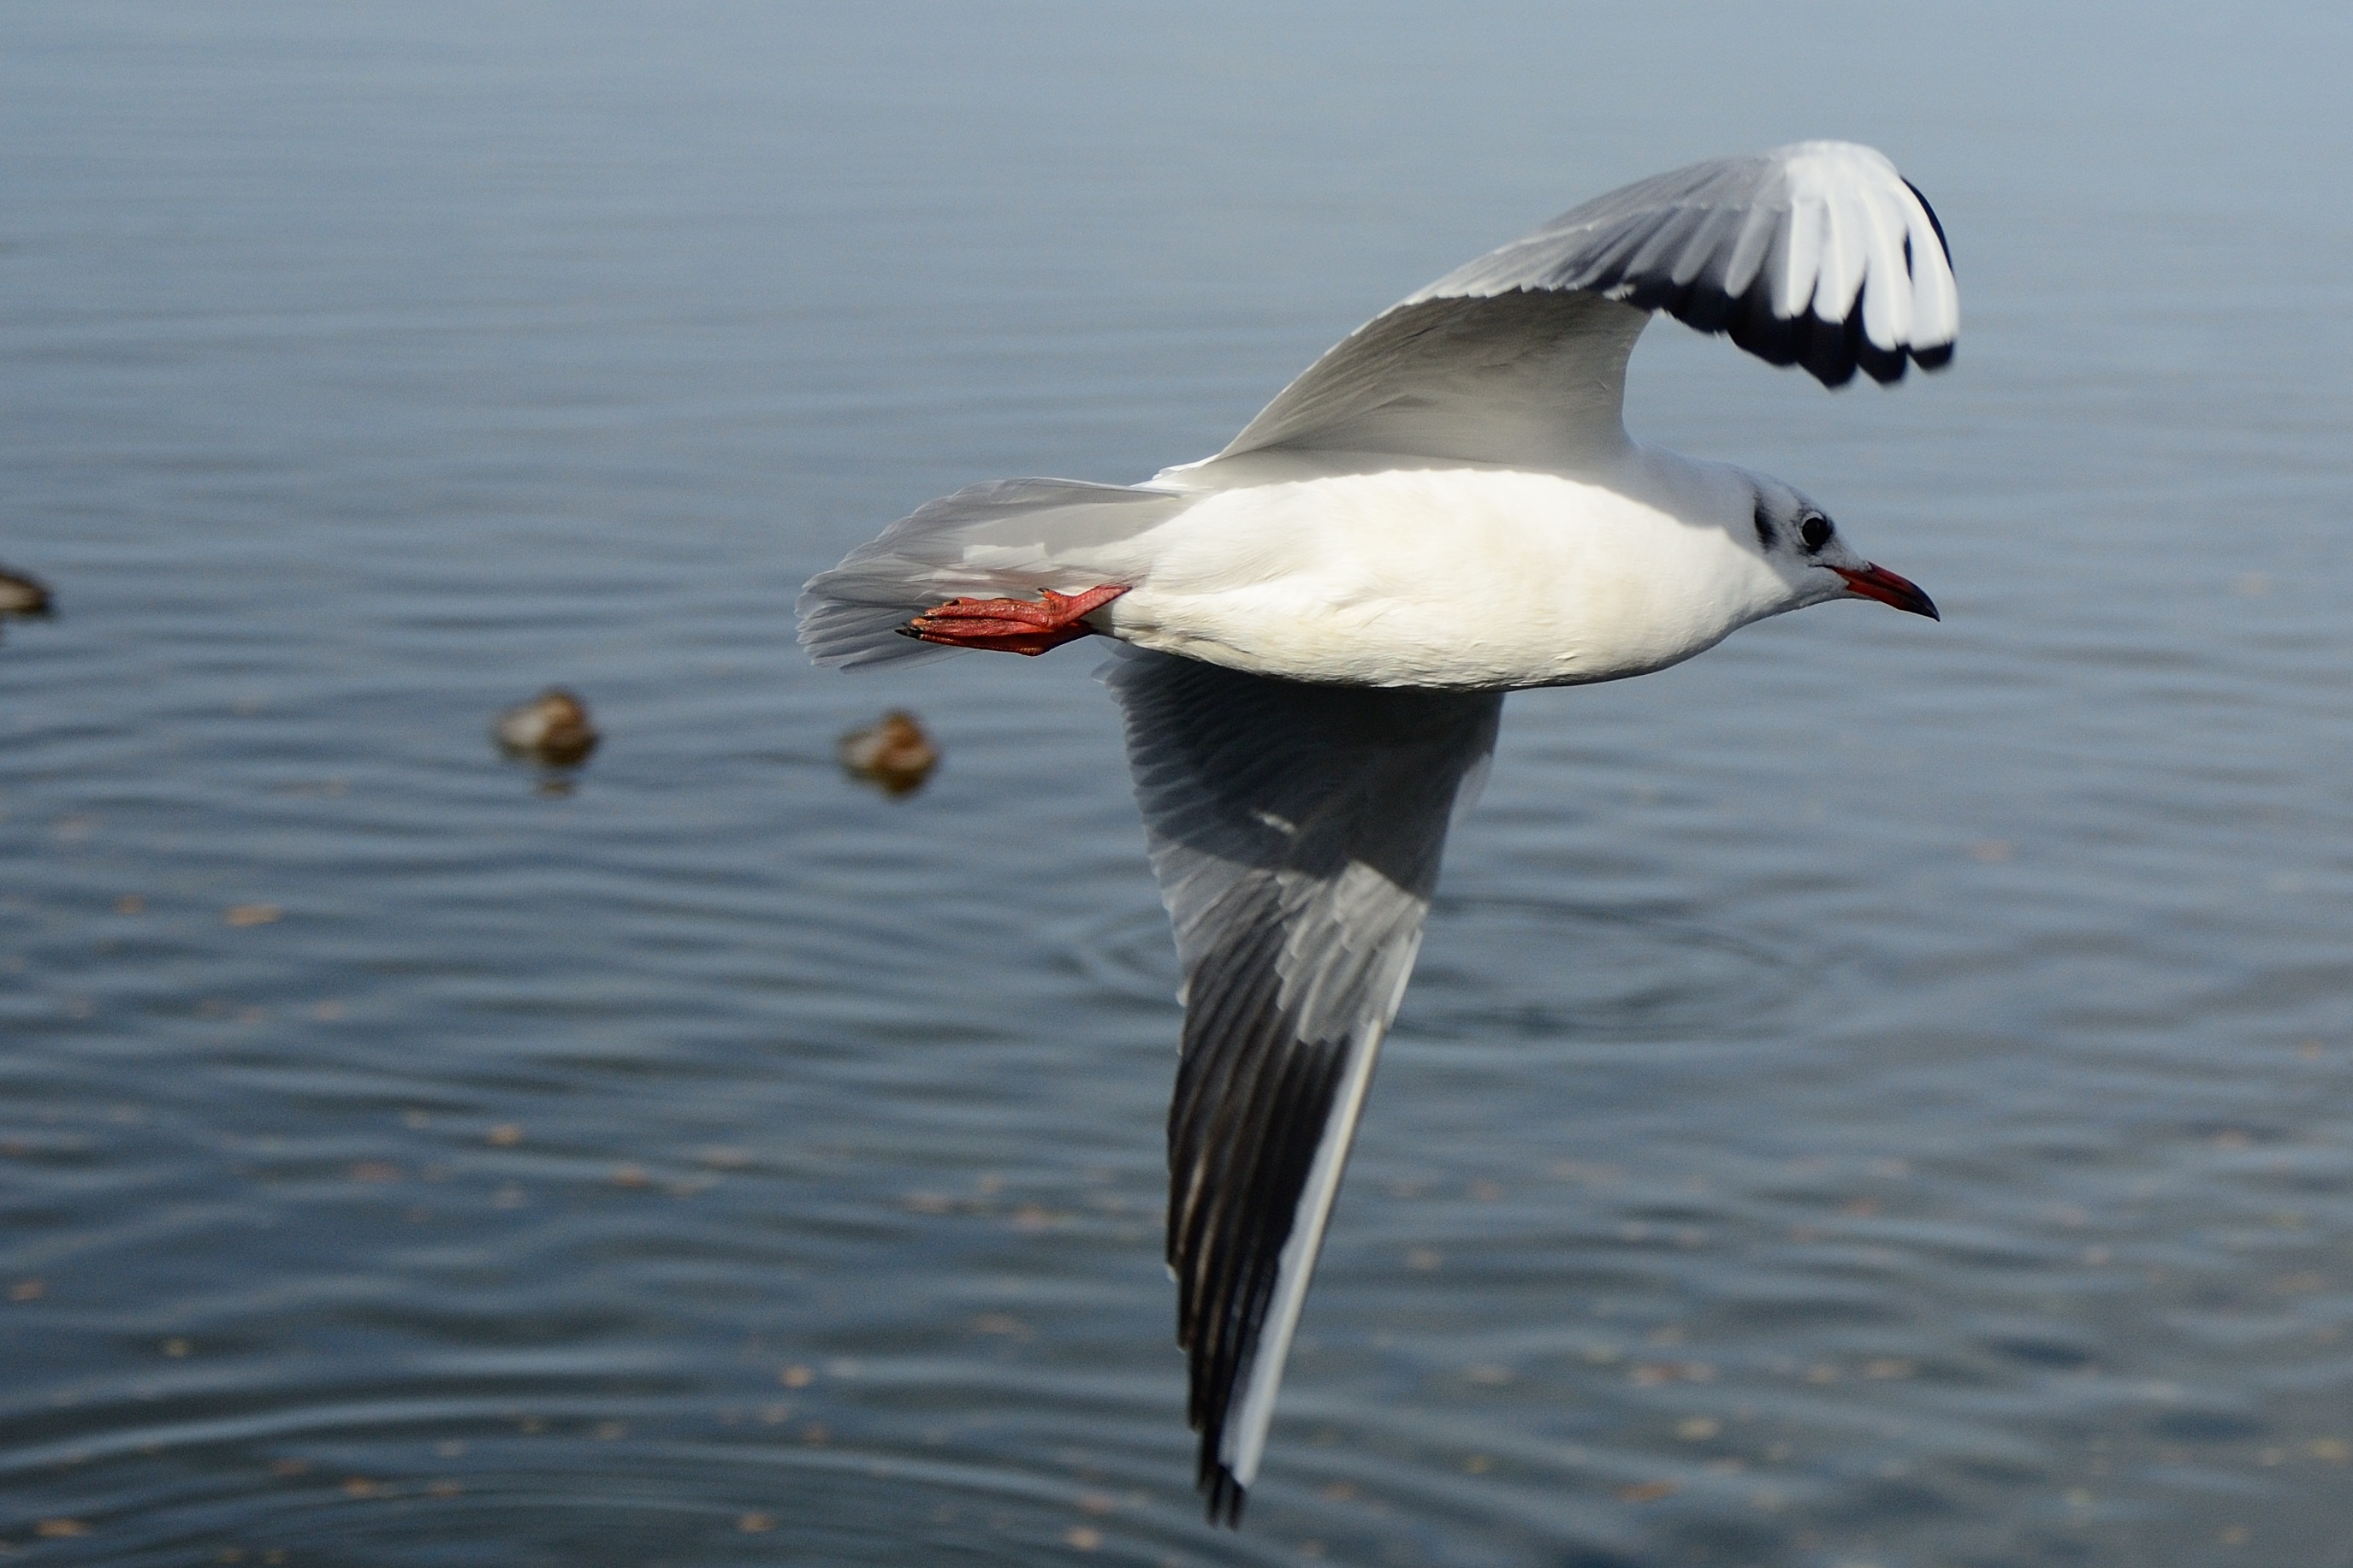
bird, wing, sky, air, lake, seabird, fly, seagull, wildlife, beak, flight, freedom, feather, fauna, plumage, vertebrate, water bird, locomotion, spring dress, shorebird, flight form, bird flight, seaduck